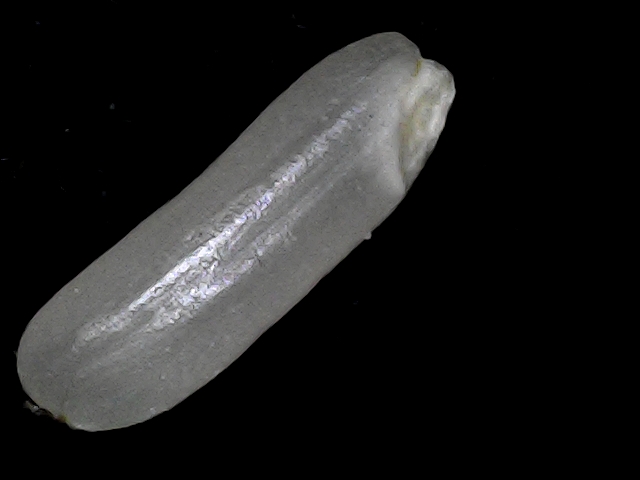
Rice variety: BD75